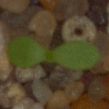
Label: scentless_mayweed